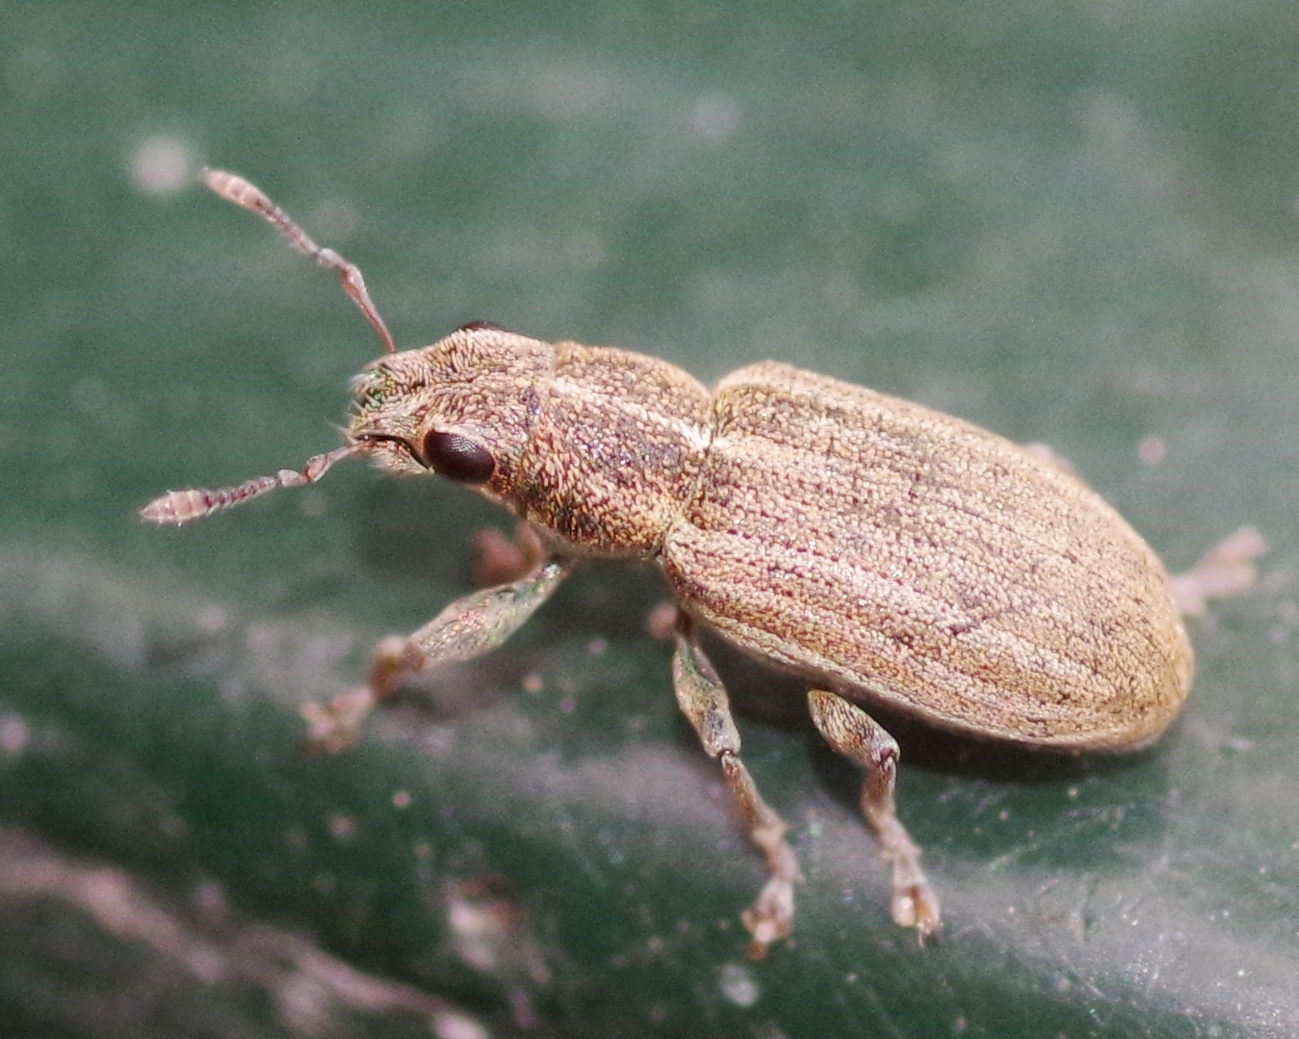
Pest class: pea_leaf_weevil